USS Tennessee (BB-43)

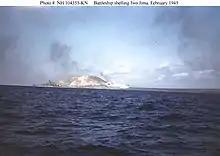
"Tennessee" off Iwo Jima bombarding Mount Suribachi

The ship then got underway with "California" and "Louisville", headed for Eniwetok and then to Espiritu Santo in the New Hebrides, arriving there on 24 August. From there, she moved to Tulagi, where she took part in amphibious assault training. The next major operation would be the reconquest of the Philippines, but to secure the southern flank and capture the Kossol Roads for use as a staging area, the high command decided that the islands of Peleliu and Angaur should be invaded next. "Tennessee" was assigned to the force tasked with landing at the latter island.